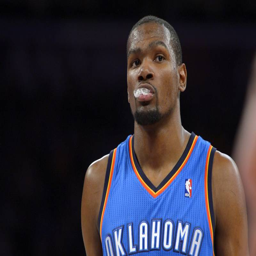
actor looks on during the second half of a basketball game against sports team